NHL outdoor games

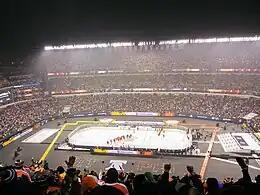
The 2019 NHL Stadium Series was held at Lincoln Financial Field in Philadelphia, Pennsylvania

In 2016, the Penguins and the Philadelphia Flyers worked out an agreement to play a home-and-home series of outdoors games. The two archrivals played the 2017 Stadium Series game at Heinz Field in Pittsburgh, and then played the 2019 Stadium Series game at Lincoln Financial Field in Philadelphia. The two teams had also discussed playing a neutral site game at Beaver Stadium at State College, Pennsylvania, but this did not materialize, due mainly to concerns about Beaver Stadium's plumbing being unable to withstand an event in winter On March 6, 2016, the NHL officially announced that the Jets will host the Oilers in the 2016 Heritage Classic during the 2016–17 NHL season, held in October.